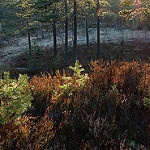
Label: forest